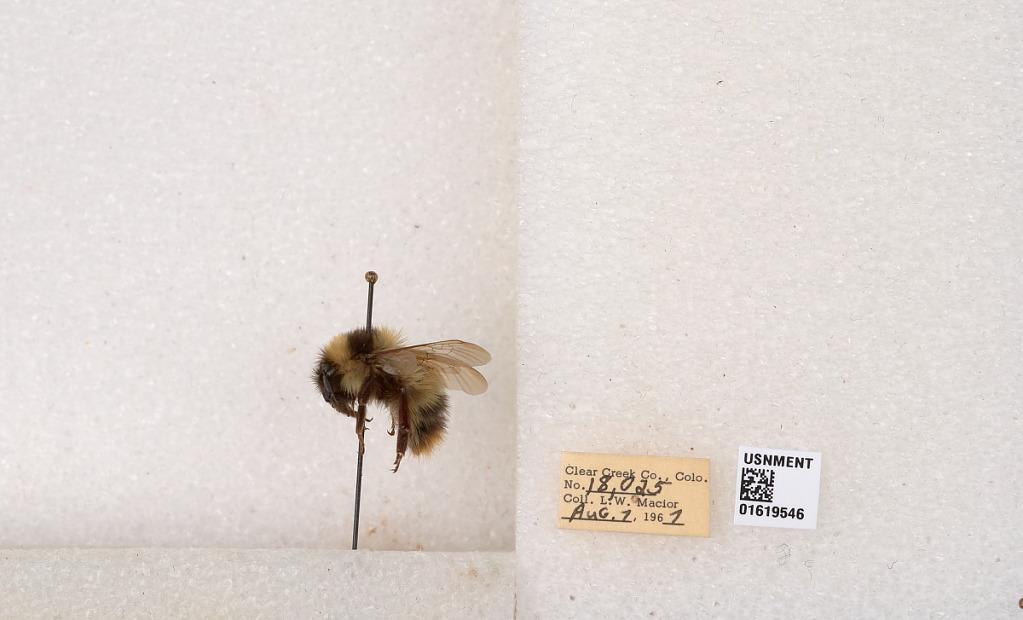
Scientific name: Bombus kirbyellus
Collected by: L. Macior
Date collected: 1967-8-7
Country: United States
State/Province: Colorado
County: Clear Creek
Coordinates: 39.6891, -105.644